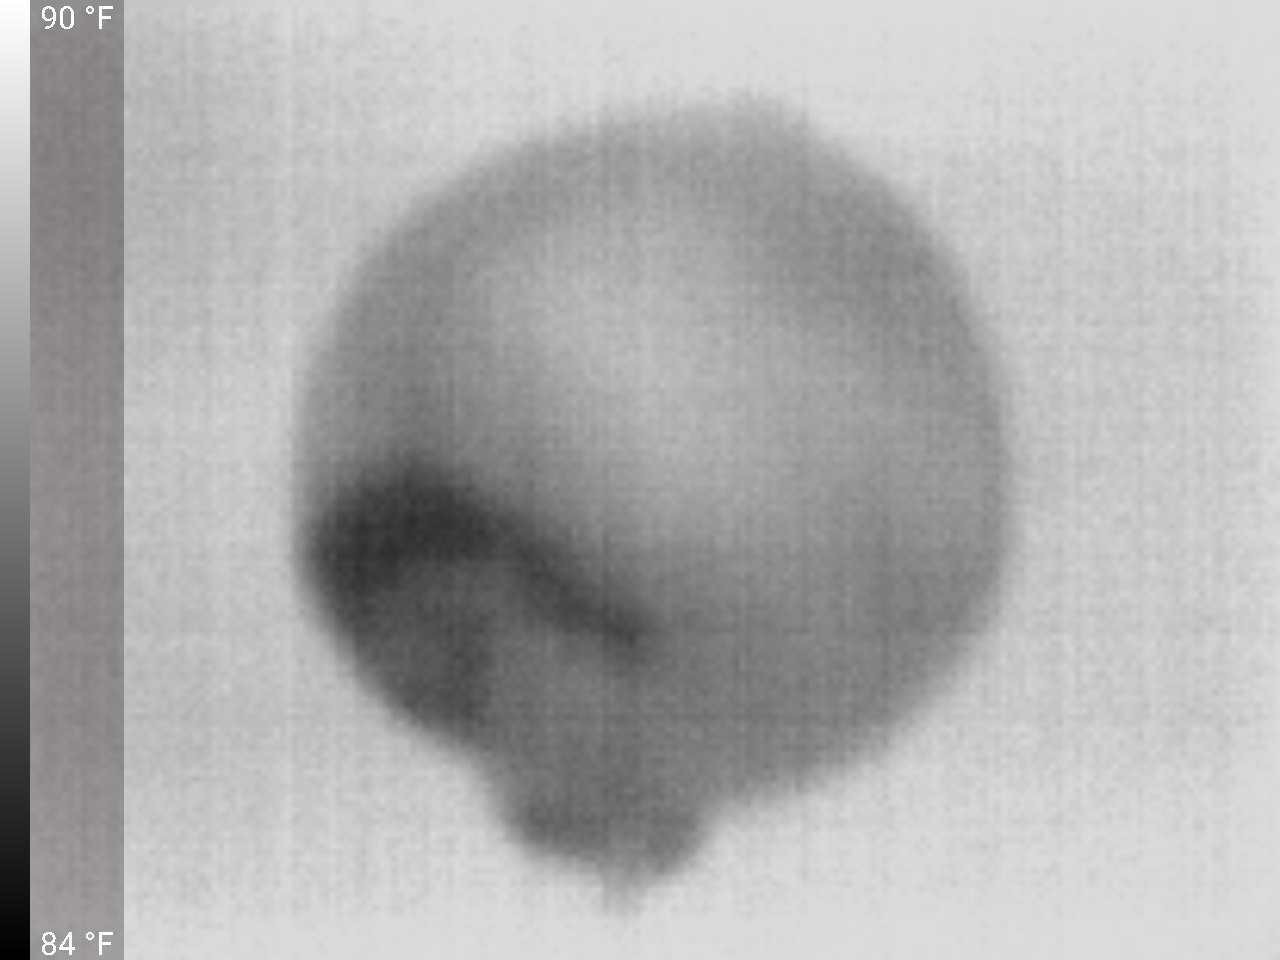
Label: Major Defect